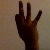
The image shows a hand gesture representing the number 9 in Indian Sign Language.